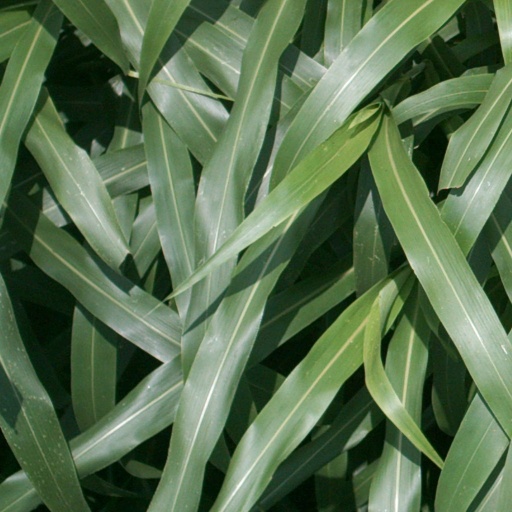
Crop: sorghum